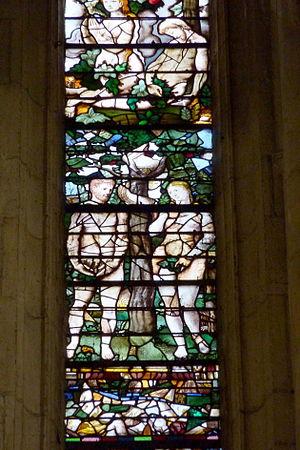
L'église Saint-Aspais est une église catholique paroissiale située à Melun, en France, sur la rive droite de la Seine. C'est l'unique église de France dédiée à saint Aspais, évangélisateur de la ville à la fin de l'Antiquité, dont la vie est inconnue. Elle se situe initialement dans un faubourg, et succède à une église gothique plus modeste, dont un chapiteau et quelques débris ont été retrouvés en 2011. À la fin du XVᵉ siècle, Saint-Aspais est la paroisse la plus populeuse de la ville, et les habitants décident d'agrandir l'église. D'abord, un nouveau clocher est bâti au nord de la façade, et terminé vers 1480. À partir de 1506, la façade est refaite dans le style gothique flamboyant, ainsi que les trois travées de la nef. La construction du nouveau chœur est lancée le 23 mars 1517, sous la direction du maître-maçon parisien Jehan de Félin, qui fournit également un plan pour la reconstruction totale de l'église, y compris la nef bâtie à peine dix ans plus tôt. De Félin donne plus d'élévation au chœur que les marguilliers n'avaient imaginé, et soigne le décor sculpté, ce qui provoque la colère du conseil de fabrique soucieux de la maîtrise du budget, et entraîne des procès.